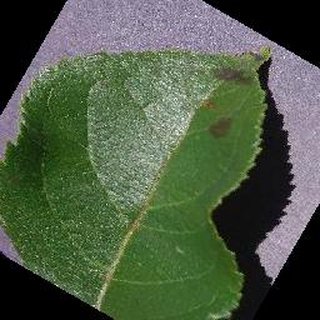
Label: apple_apple_scab